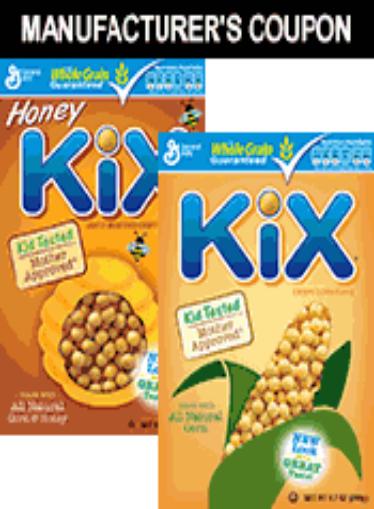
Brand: Berry Berry Kix
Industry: Food